Samir Ayass

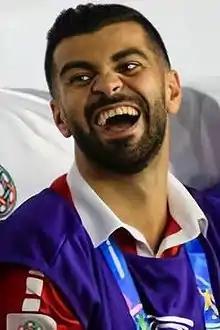
Ayass with Lebanon at the 2019 Asian Cup

Samir Ahmed Ayass (born 24 December 1990) is a former professional footballer who played as a midfielder.